Chris Williams (actor)

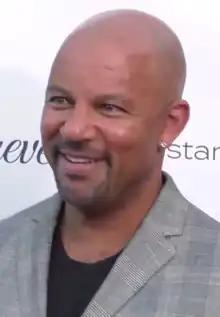
Williams in 2016

Chris Williams is an American actor, voice actor, and comedian, known for his role in the 2004 comedy "". He also starred as "Eddie" on the CBS series "The Great Indoors".